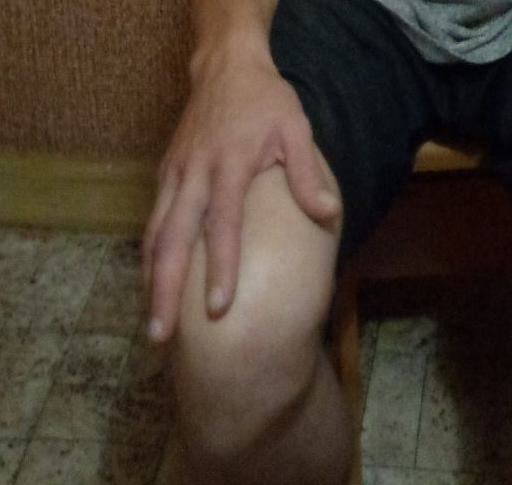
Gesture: no_gesture